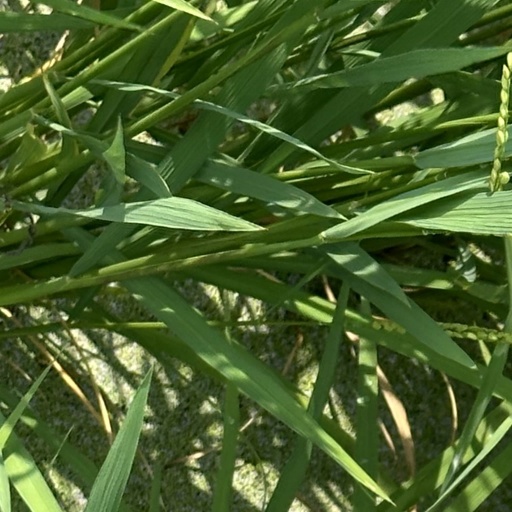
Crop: rice